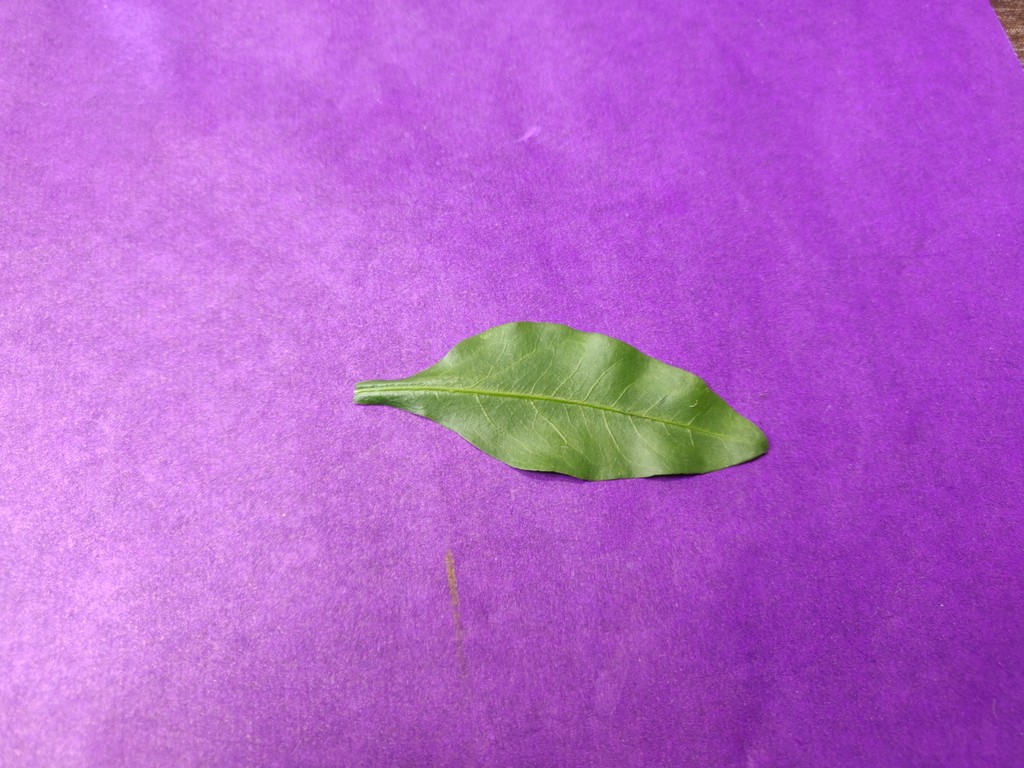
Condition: Healthy
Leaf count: single
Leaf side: front